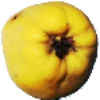
Label: quince